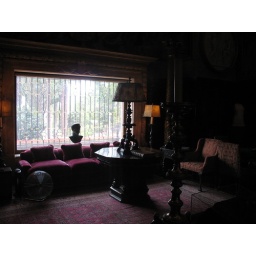
Guest bedroom in small house